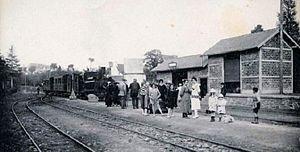
Plestin La gare et l'arrivée du train de Lannion
Plestin-les-Grèves [plɛstɛ̃ le gʁɛv] est une commune bretonne, située en bordure de la Manche, dans le département des Côtes-d'Armor, en Région Bretagne. Elle porte le nom d'un saint gallois, Gestin.